Naruto: Shippuden season 9

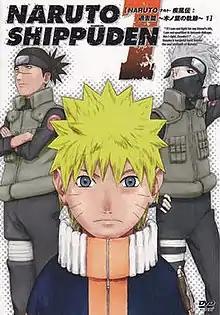
Season 9 Cover

The episodes for the ninth season of the anime series "" are based on Part II for Masashi Kishimoto's manga series. The anime only season aired from September 2010 to January 2011, and contains past flashback episodes for Naruto Uzumaki and his friends and ending with the final past flashback episode for Sasuke Uchiha. The season is referred to by its DVDs as with the first volume released on April 6, 2011 by Aniplex.